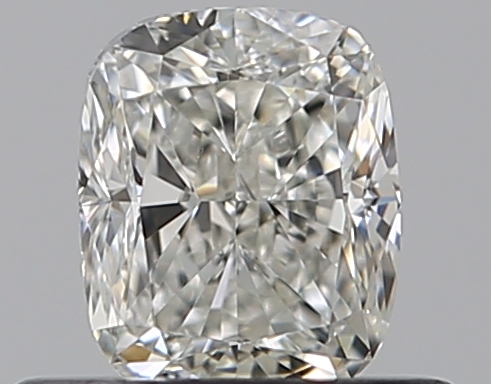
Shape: cushion
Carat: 0.5
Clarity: VS1
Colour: I
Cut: VG
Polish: EX
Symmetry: VG
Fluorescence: F
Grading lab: GIA
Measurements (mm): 4.9 x 4 x 2.85